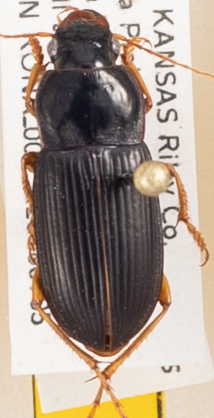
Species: Harpalus pensylvanicus
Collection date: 2018-07-05 04:00:00
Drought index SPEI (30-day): -2.09
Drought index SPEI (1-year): -2.01
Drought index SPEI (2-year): -0.946